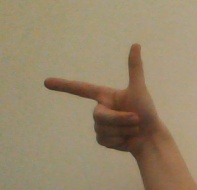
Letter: yaa